Carly Smithson

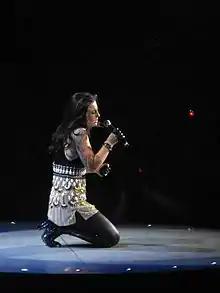
Smithson performing during the American Idols Live! Tour 2008

Smithson auditioned in Las Vegas, Nevada, for the fifth season of "American Idol" and was unanimously accepted by the judges. However, she was later disqualified because the paperwork for her work visa was delayed.